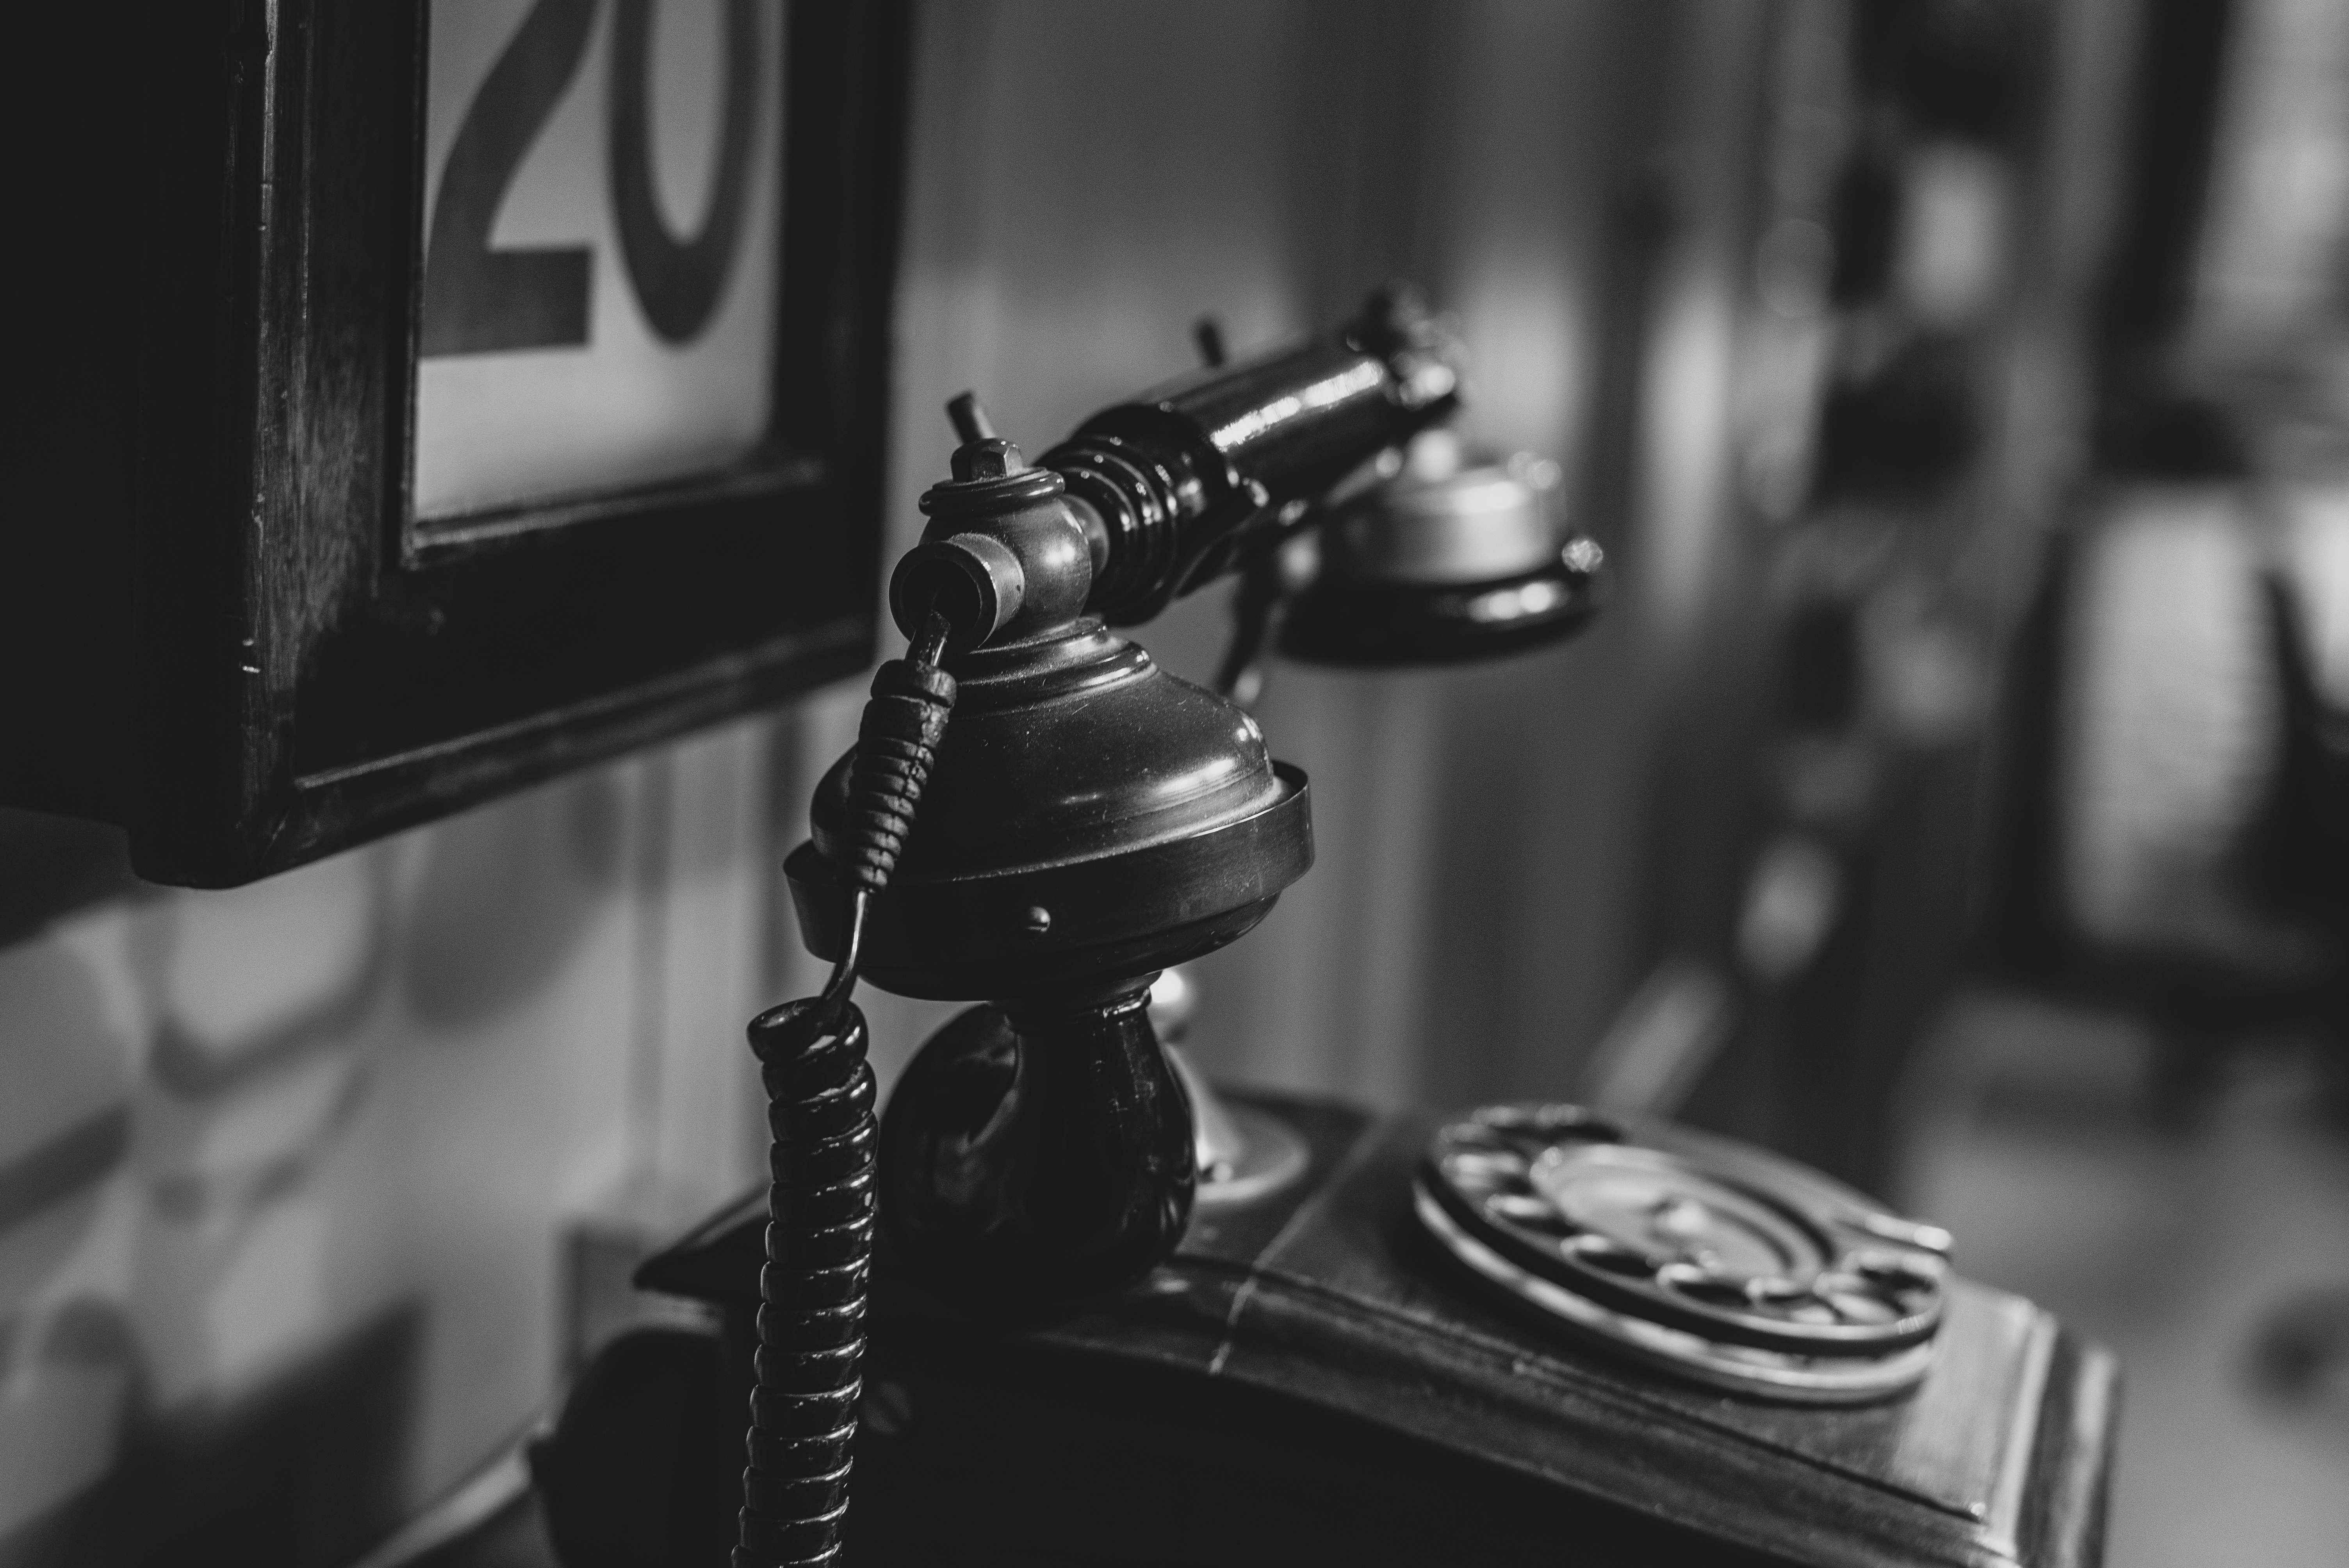
light, black and white, white, photography, bicycle, darkness, black, monochrome, reflex camera, digital camera, photograph, monochrome photography, digital slr, film noir, single lens reflex camera, camera accessory